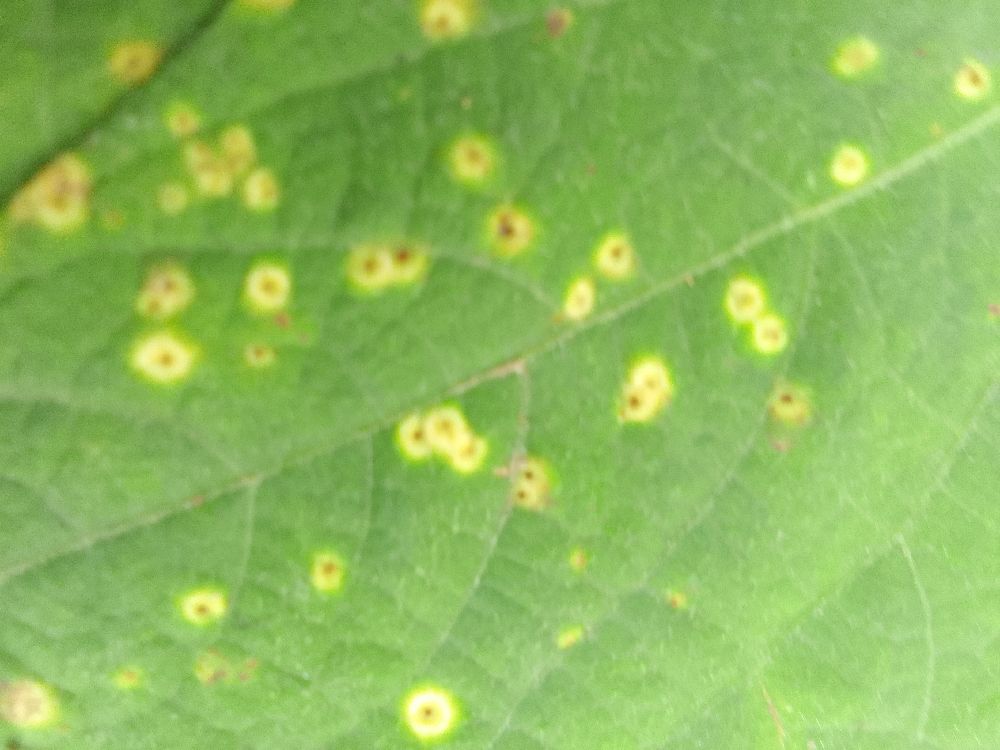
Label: rust